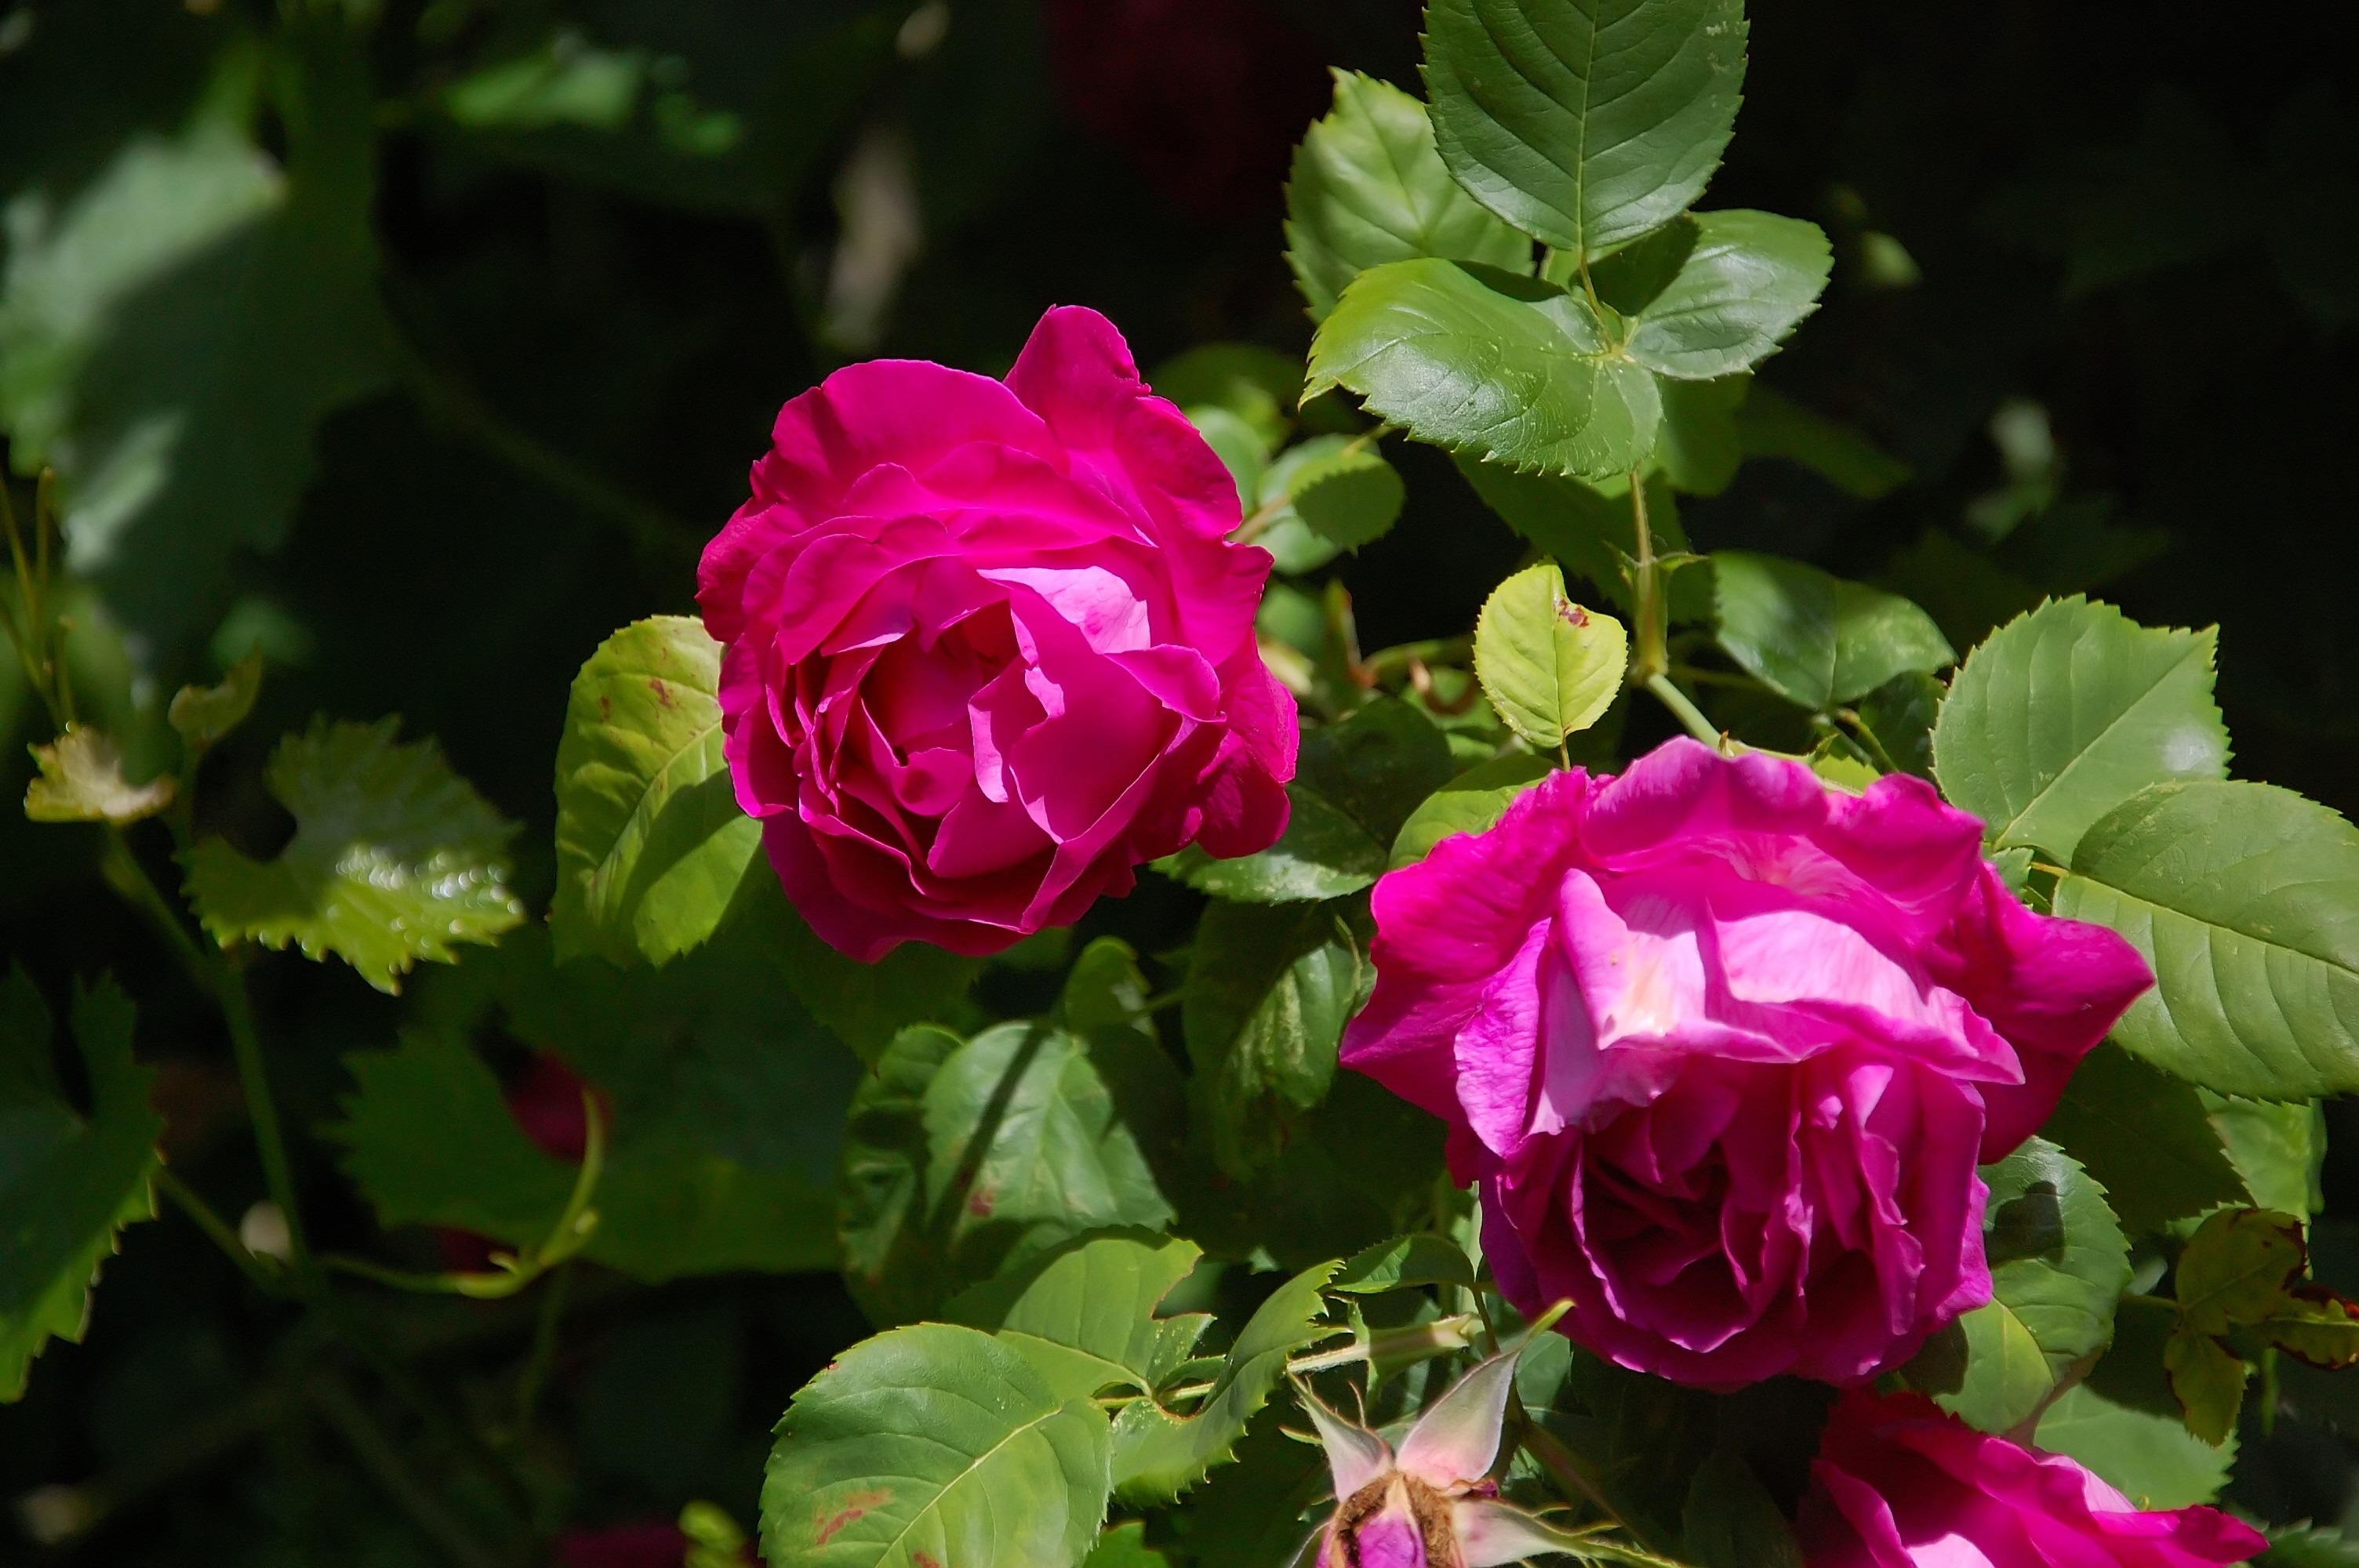
plant, flower, petal, bloom, rose, romantic, botany, garden, pink, flora, roses, beautiful, floribunda, rose bloom, flowering plant, garden roses, rose family, rosa rugosa, annual plant, land plant, rosa centifolia, rose order, rosa gallica